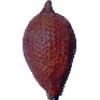
Label: Salak 1